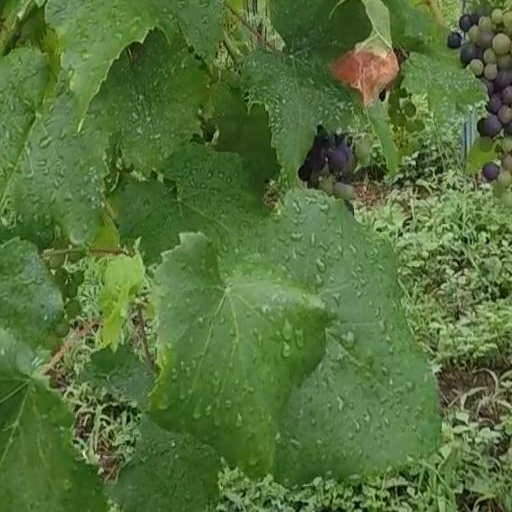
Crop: grape